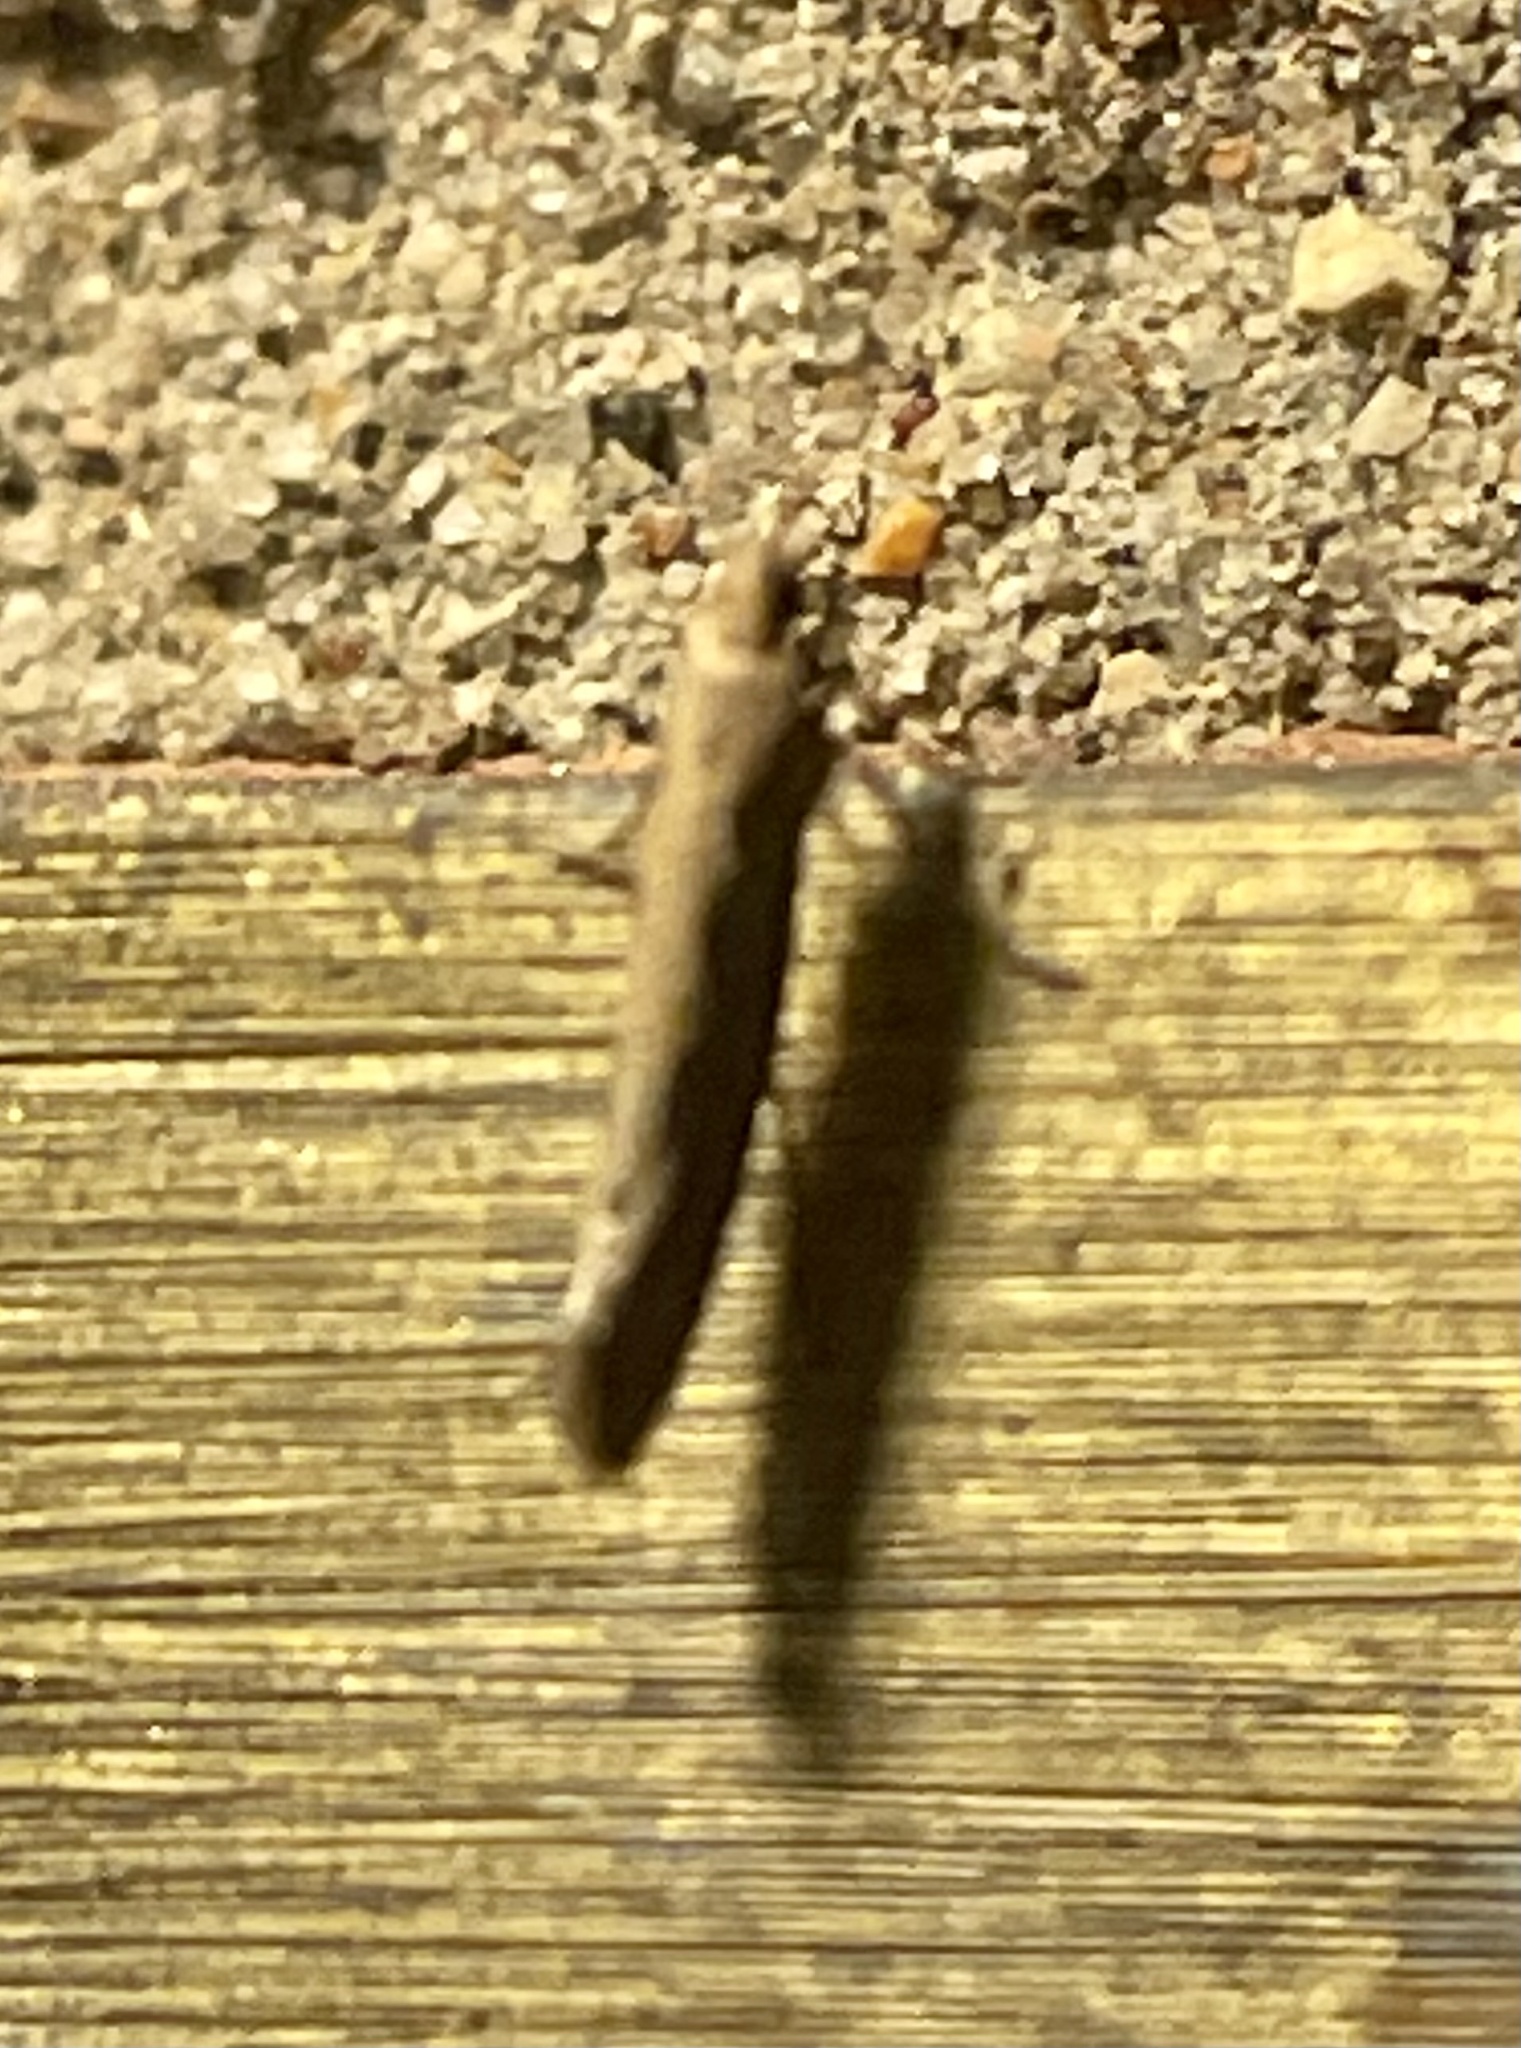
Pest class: diamondback_moth